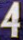
Number: 4